Five Guys

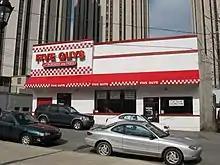
A Five Guys restaurant in Pittsburgh, Pennsylvania

The Five Guys menu focuses on hamburgers offered with Kraft American cheese or applewood-smoked bacon and kosher style hot dogs (Hebrew National all-beef franks), as well as grilled cheese, BLT and vegetable sandwiches. Five Guys uses buns that are sweeter and "eggier" than normal buns. The hamburgers come in two sizes: regular (two patties) and little (one patty). Customers may select from 15 different toppings at no charge. Fresh-cut french fries are the sole side item, available salted only in "Five Guys style" or seasoned "Cajun style".